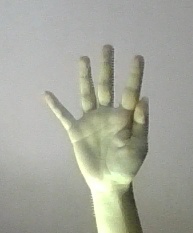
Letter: sheen